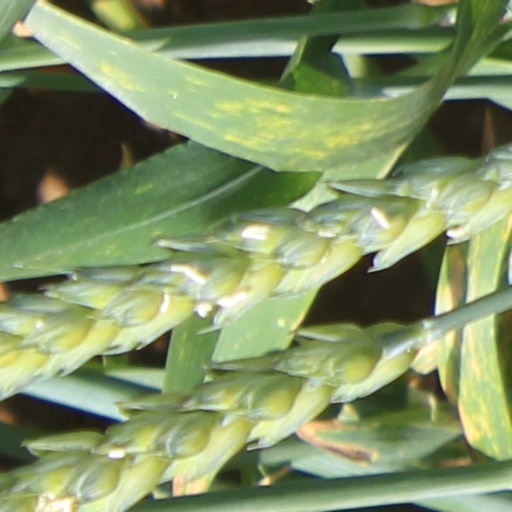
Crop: wheat